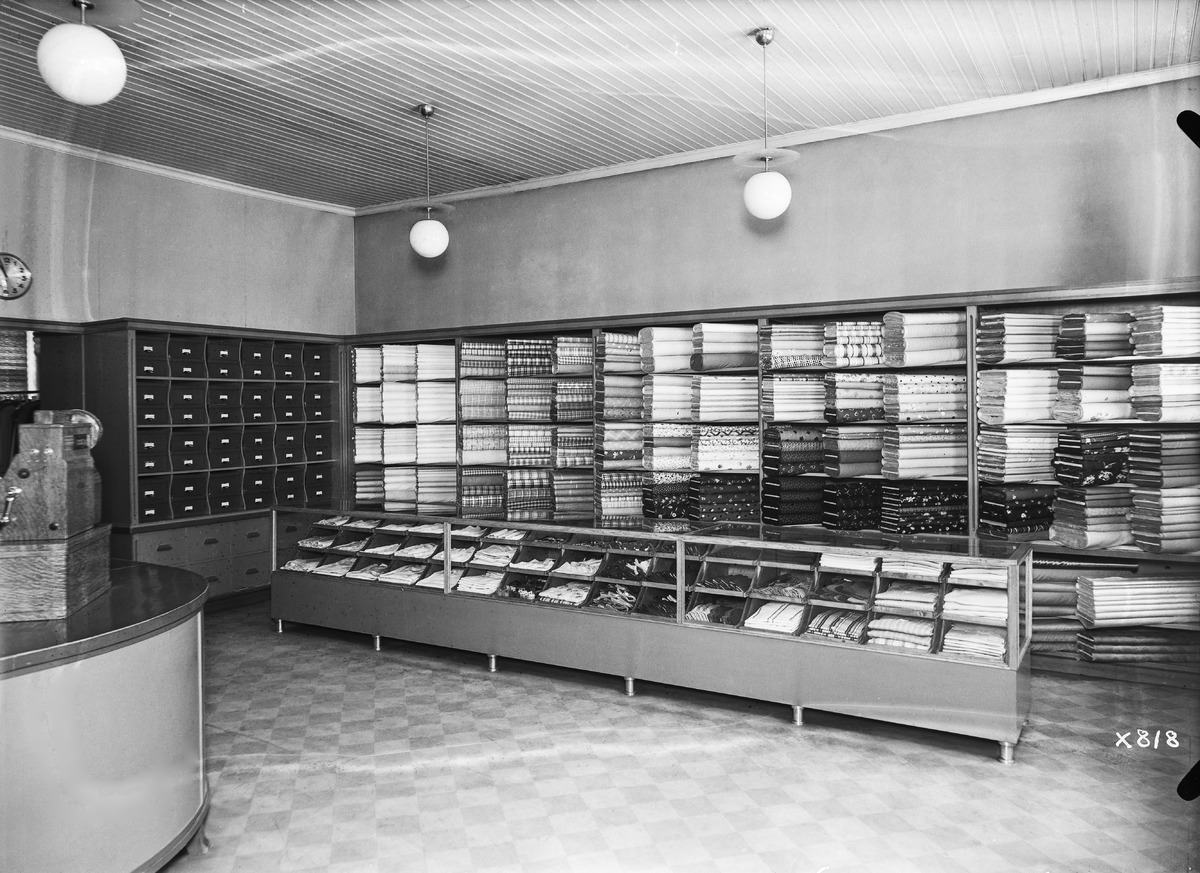
Osuusliike Arinan myymälä
Cooperative shop Arina's store
sisällön kuvaus: Osuusliike Arinan myymälän sisätiloja 25.3.1937. Hyllyillä kankaita ja vaatteita. content description: The interior of the cooperative shop Arina's store on March 25, 1937. Fabrics and clothes on the shelves.
Vuosi: 1937
Paikka: , Suomi, Suomi
Aiheet: osuuskaupat; Osuusliike Arina; Osuuskauppa Arina; kankaat; myymälät; osuusliikkeet; sisäkuva; tekstiilit; consumer cooperatives; cooperative shops; retail cooperatives; stores; fabrics